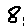
Label: 8